Assassination of Talaat Pasha

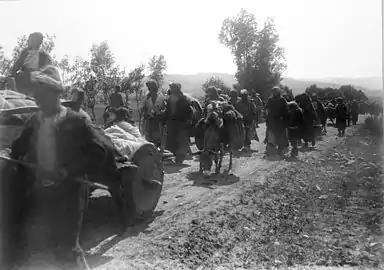
Armenian deportees in Erzurum, photographed by Viktor Pietschmann

The defense strategy was to put Talaat Pasha on trial for the murder of Tehlirian's family members and the other one million Armenians whose deaths he had ordered. Natalie saw it as an opportunity to propagandize the Armenian cause. He believed that Tehlirian would likely be convicted according to German law but hoped to secure a pardon. Werthauer was more optimistic, announcing days after the assassination his certainty of achieving his client's acquittal. The Protestant missionary and activist Johannes Lepsius, who had spoken out against the killing of Armenians since 1896, worked on presenting the case against Talaat. Their strategy was successful, as the social-democratic newspaper "Vorwärts" noted: "In reality it was the blood-stained shadow of Talât Pasha who was sitting on the defendant's bench; and the true charge was the ghastly Armenian Horrors, not his execution by one of the few victims left alive."